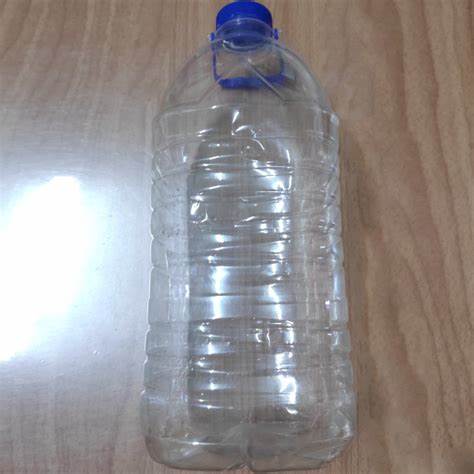
Waste category: plastic